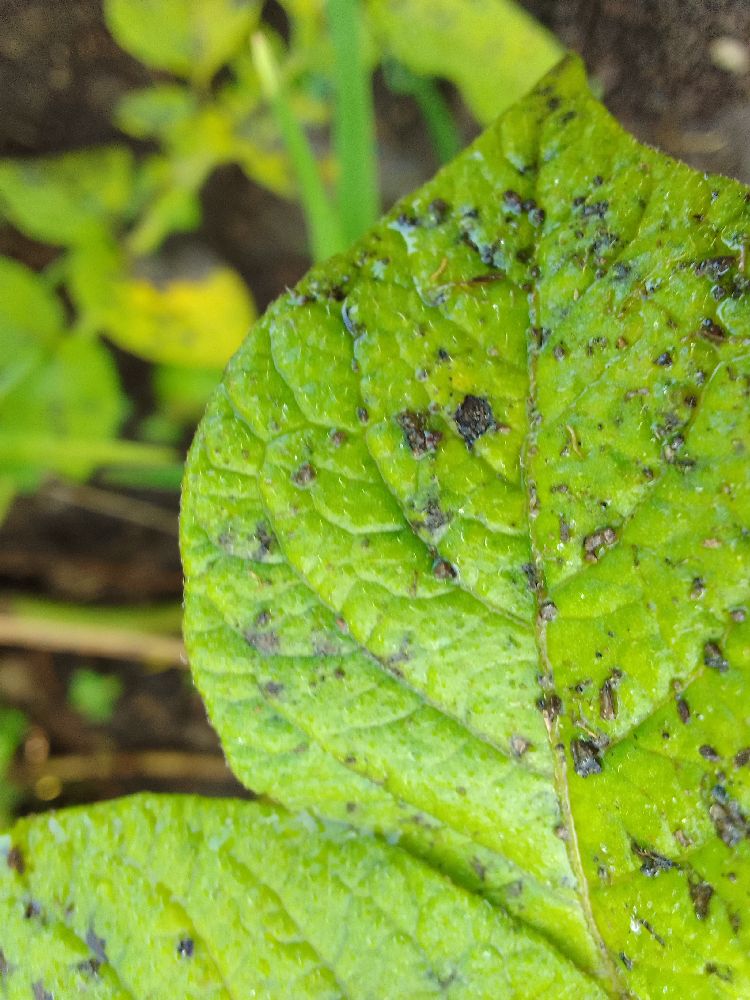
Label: Early blight